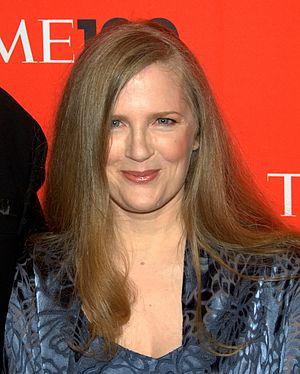
Suzanne Collins, née le 10 août 1962 à Hartford dans le Connecticut, est une écrivaine américaine. Elle a connu le succès grâce à la trilogie de science-fiction Hunger Games, bien qu'ayant écrit plusieurs livres de fantasy auparavant. En 2020, elle a sorti un nouveau Hunger Games intitulé La Ballade du Serpent et de l'Oiseau Chanteur, se déroulant 64 années avant le début de la trilogie et racontant les jeunes années du futur président Coriolanus Snow.